University of Sussex

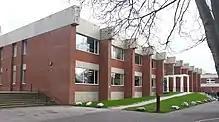

The University of Sussex was ranked 30th in the UK and 201 - 250th in the world by the Times Higher Education World University Rankings 2024. The Sunday Times placed the university in 19th place nationally in 2021. The university was ranked 15th in the UK by the Complete University Guide in 2017. The university was ranked 218th in the world according to the QS World University Rankings 2024. The university was ranked 205th the 2018 CWTS Leiden Ranking. Sussex ranked as 66th in the world in 2016 for its sustainability on the UI GreenMetric ranking.